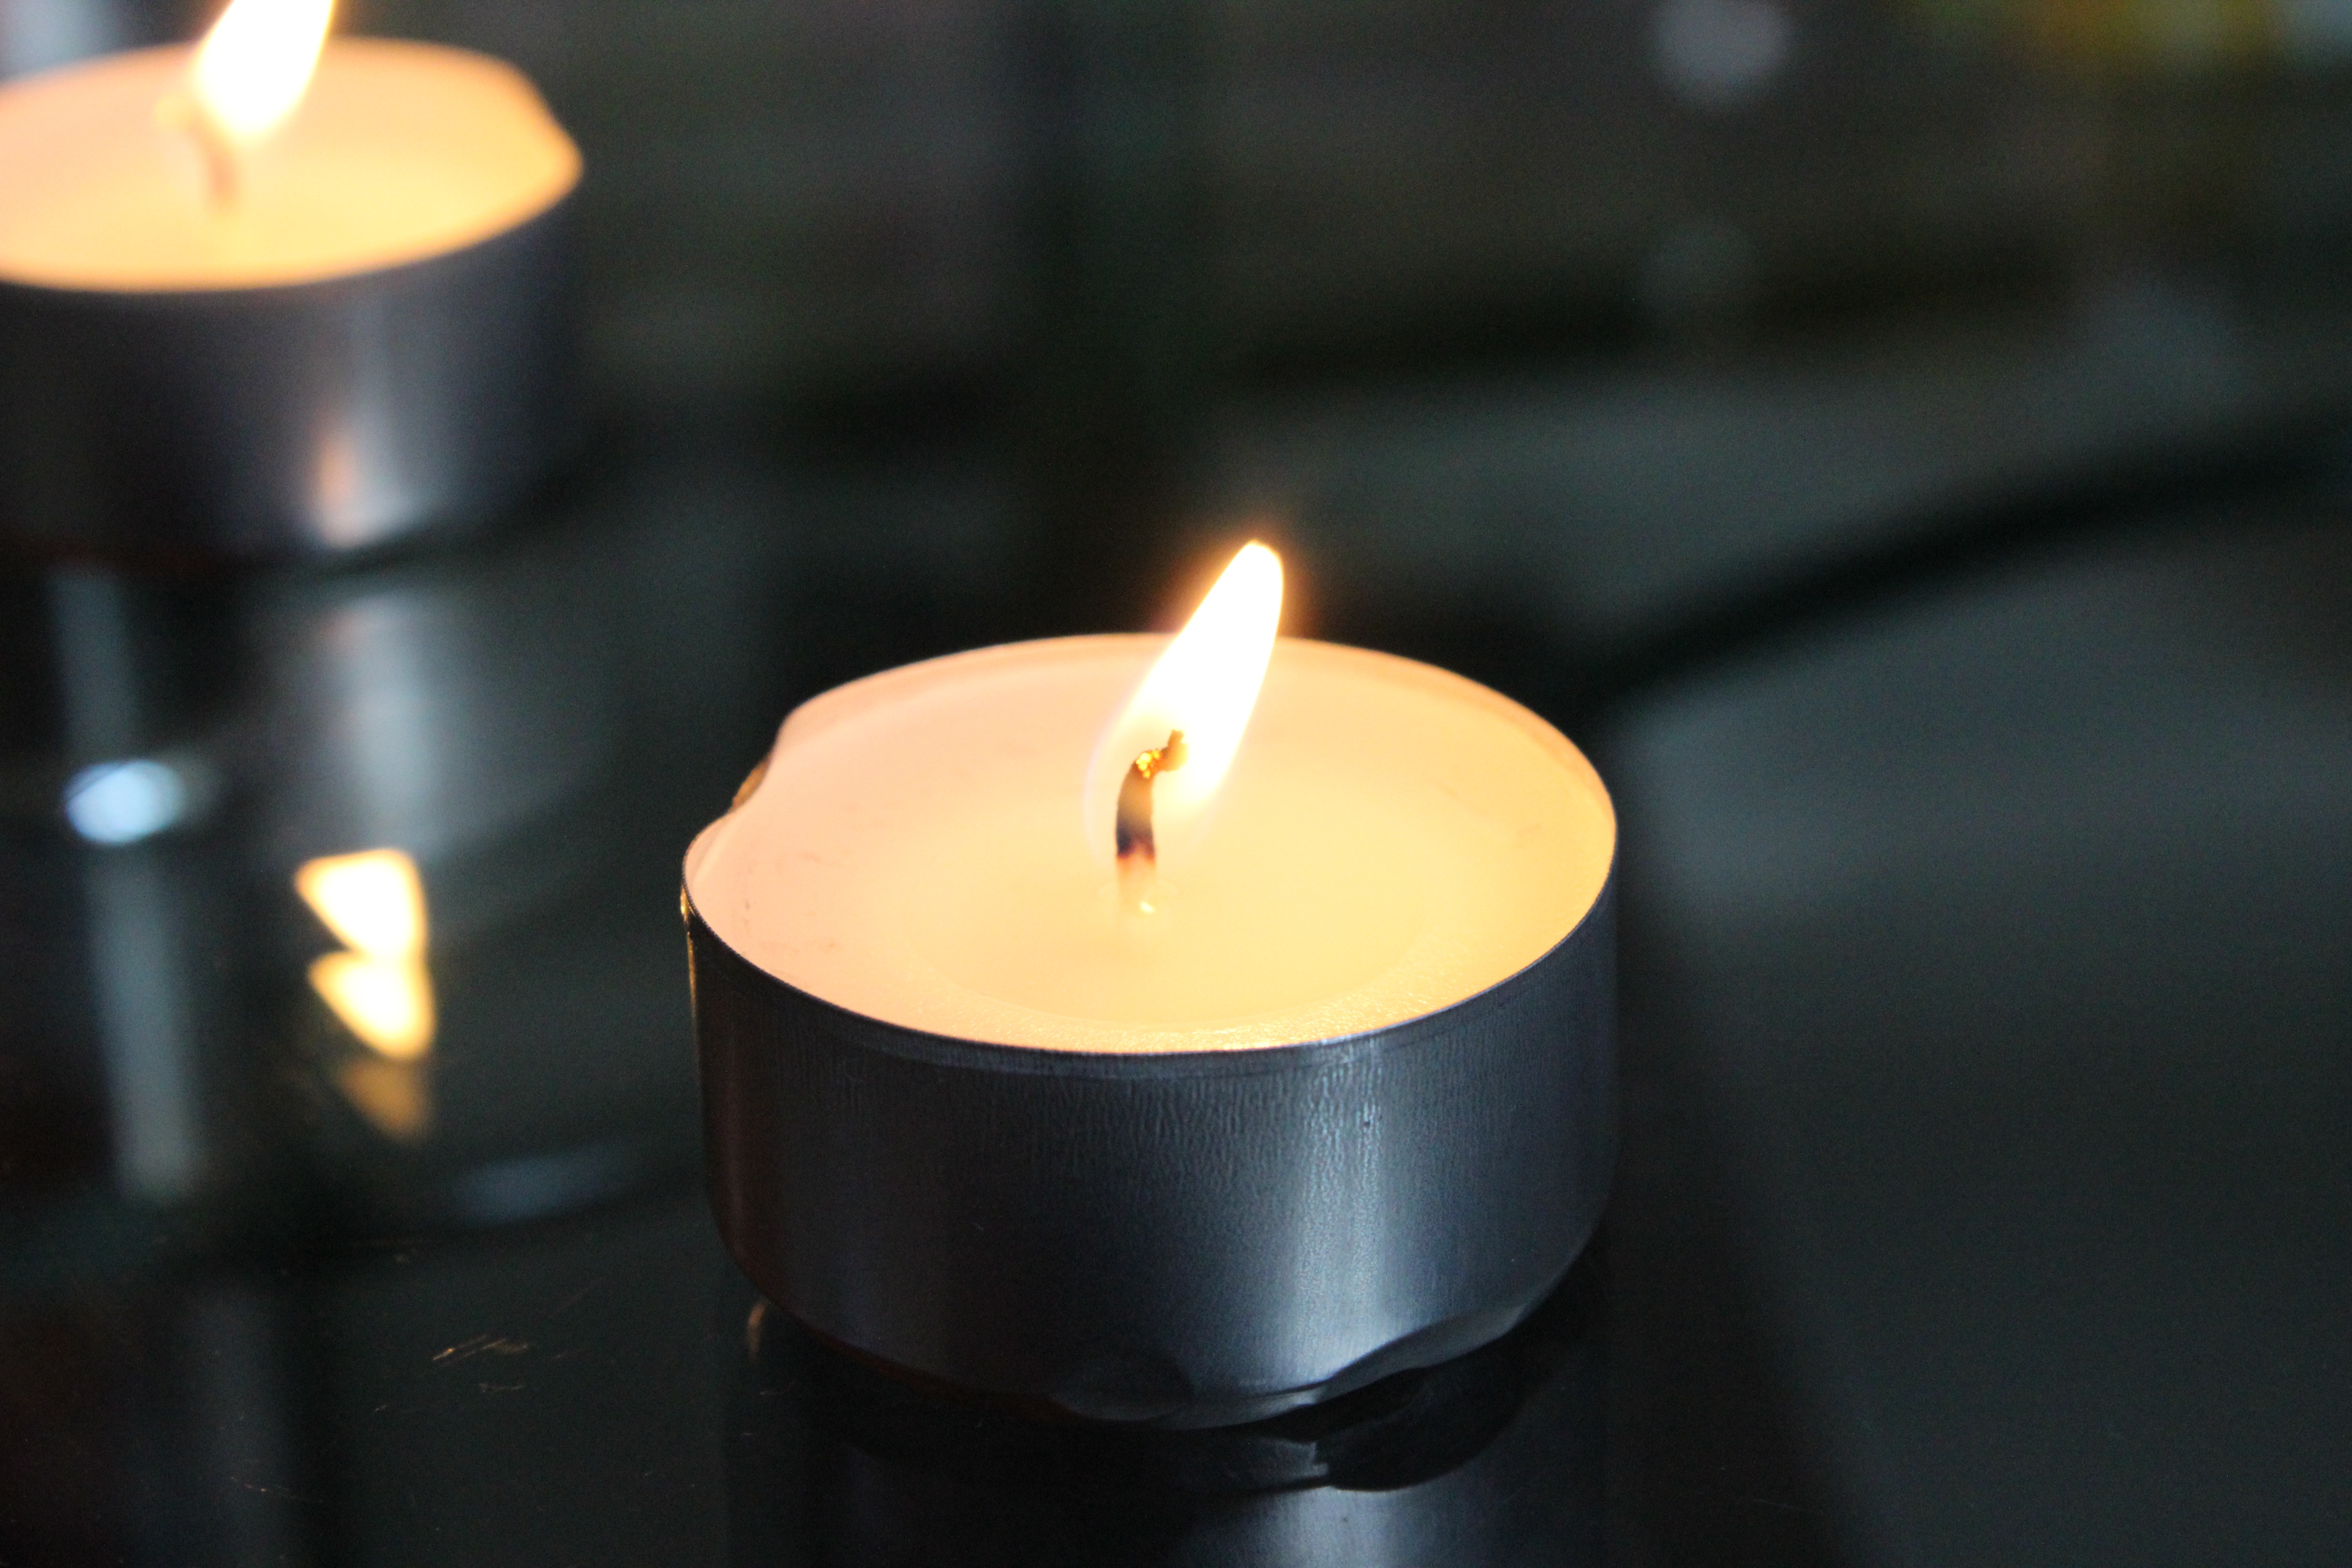
light, decoration, flame, fire, romantic, darkness, candle, lighting, decor, burn, lights, candles, elegant, candlelight, wax candle, noble, atmospheric, tealight, tea lights, evening light, wax candles